Migration and asylum policy of the European Union

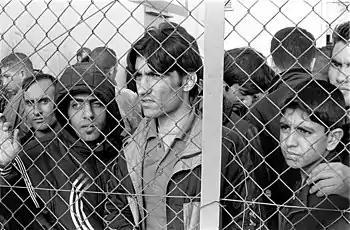
At the Fylakio Detention Center in Evros, Greece.

The New Pact on Migration and Asylum, also known as the EU Migration Pact or the EU Asylum and Migration Pact, is a set of new European Union rules concerning migration set to take effect in June 2026. It will compel member states to more evenly share the cost and efforts of hosting migrants and reform European Union asylum and border security procedures, among other provisions.